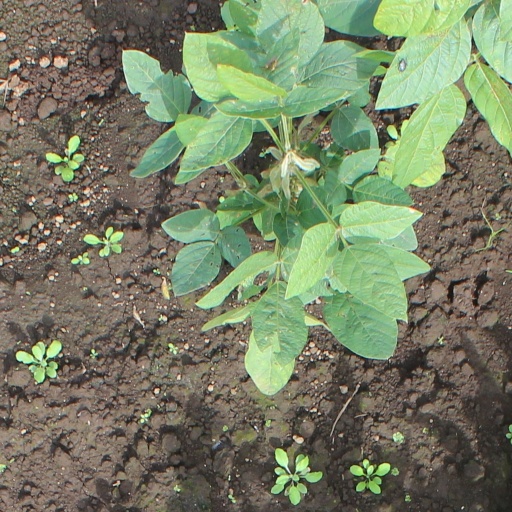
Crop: soybean